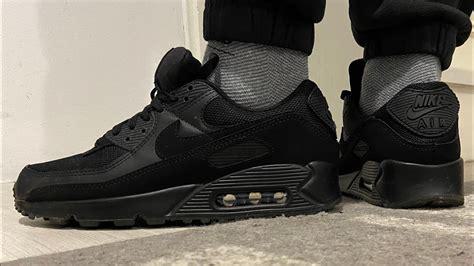
Brand: Nike
Model: Air Max 90 LTR